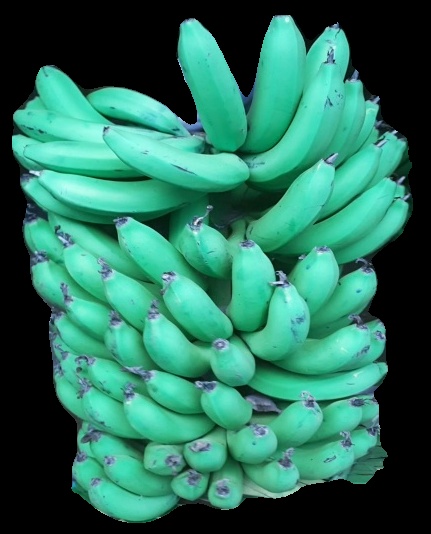
Variety: pachbale
Grade: grade1